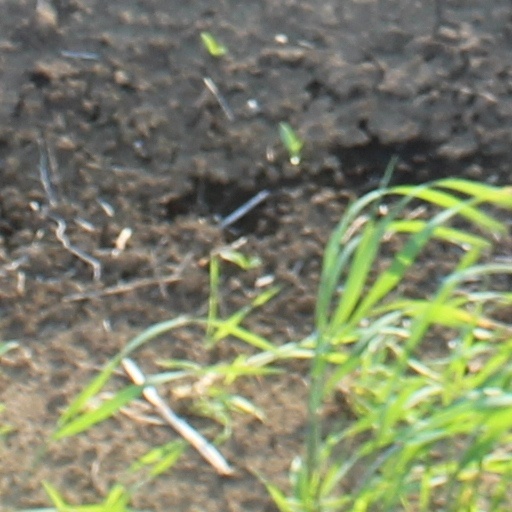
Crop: wheat